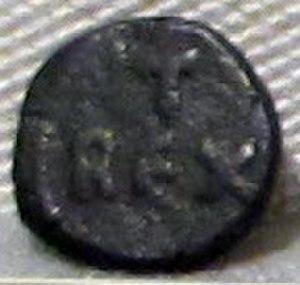
Ceci est une liste des règnes les plus courts.